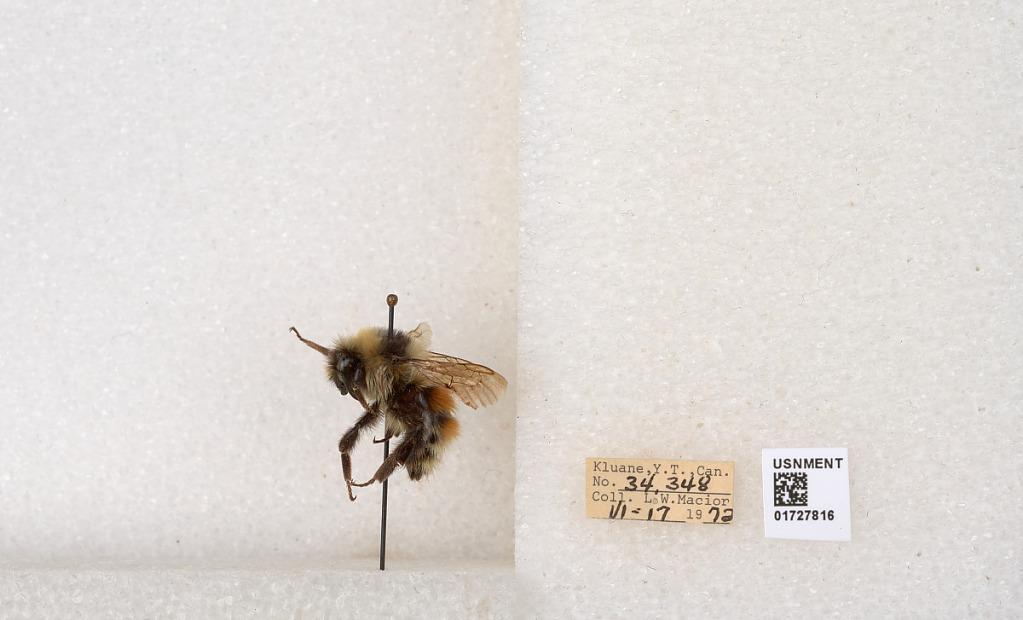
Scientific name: Bombus (Pyrobombus) sylvicola Kirby
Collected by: L. Macior
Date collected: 1972-6-17
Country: Canada
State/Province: Yukon Teritory
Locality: Kluane National Park and Reserve
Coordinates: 60.7493, -139.504